Rose Memorial Auditorium

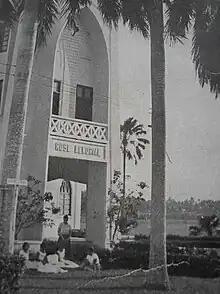
The old Rose Memorial Hall before it was burned down by fire in the 90s.

Since the 1990s, when the new Rose Memorial was opened to the public for university use at Central Philippine University, it has become a prominent venue in Iloilo for performances by notable international and local bands (rock, pop, acoustic, and group), recording artists/singers, as well as other music groups. Additionally, it serves as a host for symposiums, summits, and conventions for public servants and organizations.